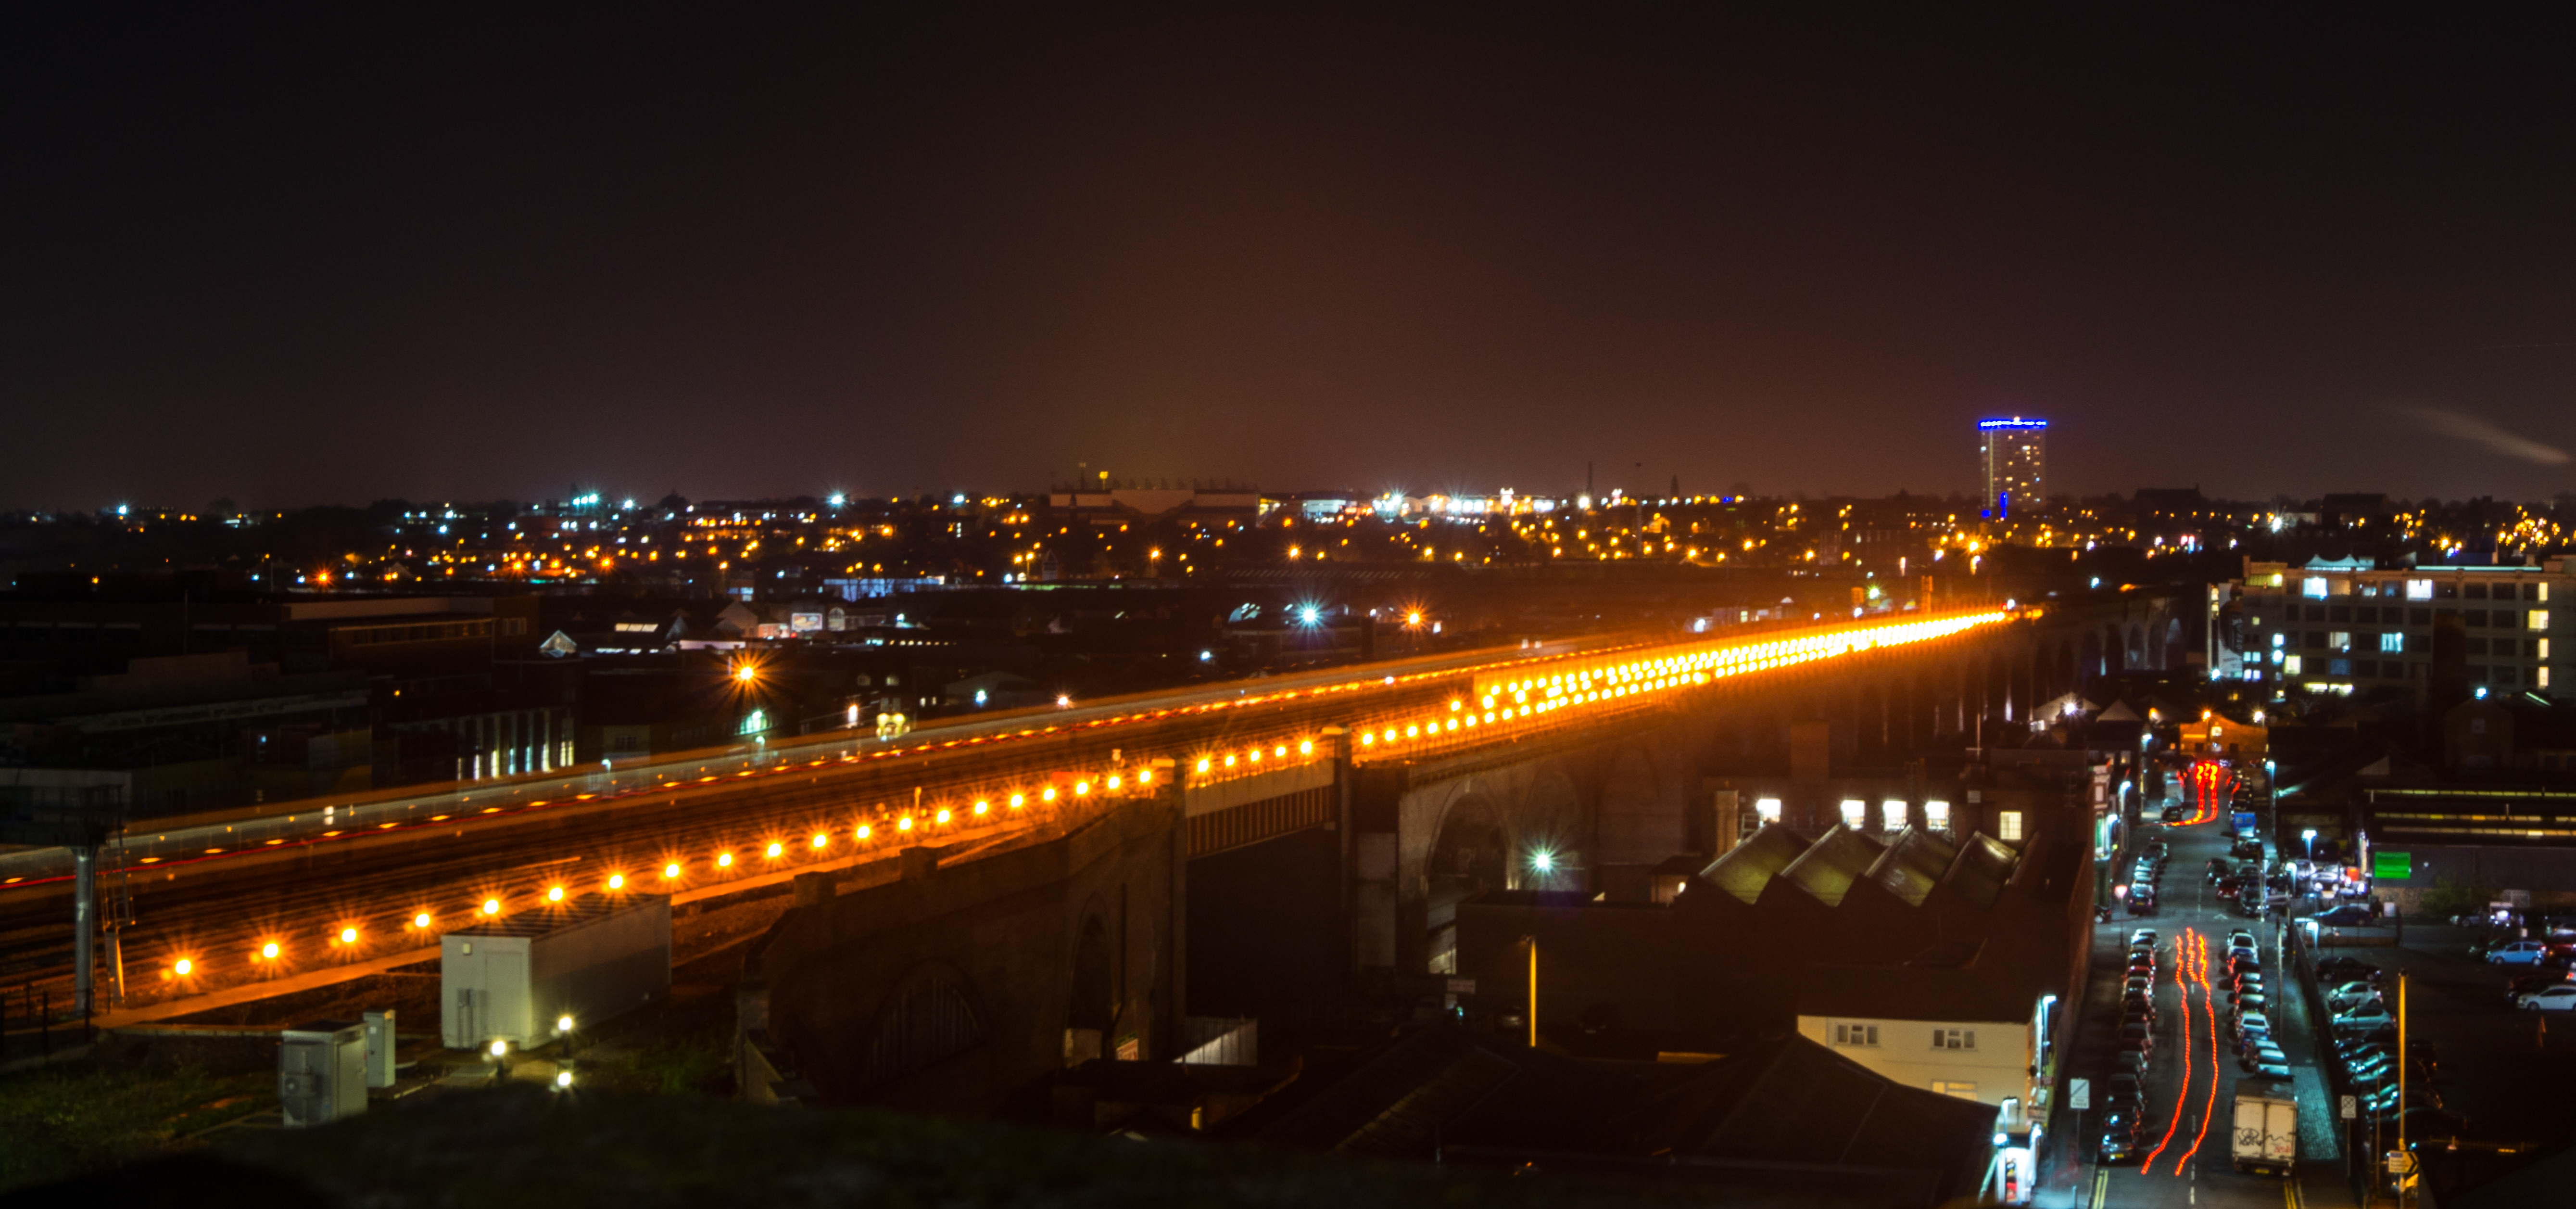
horizon, light, sky, railway, trail, bridge, skyline, street, night, rail, city, skyscraper, urban, train, cityscape, downtown, dark, dusk, evening, line, reflection, tower, darkness, block, uk, england, long, exposure, moor, way, birmingham, scape, trails, metropolis, tramline, urban area, human settlement, atmosphere of earth, metropolitan area